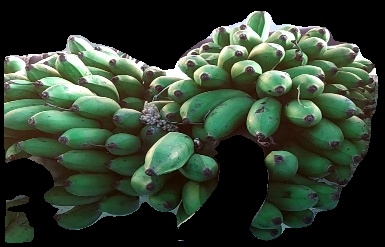
Variety: rasbale
Grade: grade2